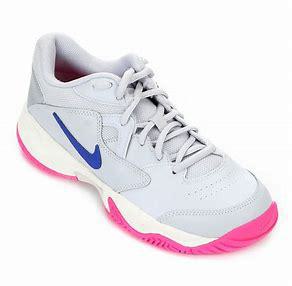
Brand: Nike
Model: Court Lite 2